SLAM! (radio station)

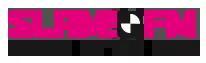
Slam!FM logo (with slogan text) used from November 2011 to 31 August 2015

The radio station started in the mid 1990s as New Dance Radio, a cable radio station. At that time the station was received only through cable and the format consisted mainly of dance music (techno, trance, hardcore). Dutch entertainment company ID&T acquired the station in the late nineties, transforming it into Slam FM (named after one of ID&T's dance & lifestyle magazines at the time, Slam). Within a year, the name was changed into ID&T Radio, reflecting ID&T's strategy at the time to bundle all activities under one brand name, i.e. ID&T). At Koen van Tijn, Emile van Schaik and Lucas Degen. A year later the station got another new name, ID&T Radio, and Robin Albers was hired to lead the drive.